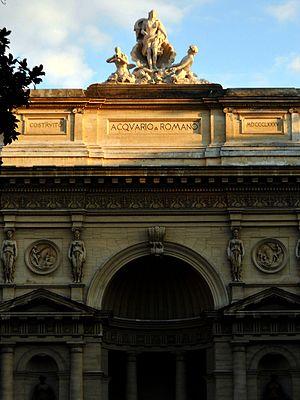
L'Acquario Romano est un bâtiment de Rome situé sur la piazza Manfredo Fanti.